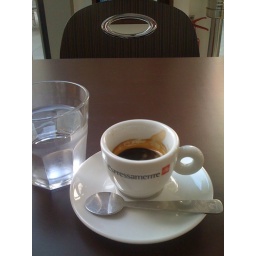
Overpriced but so worth it after many months of dirty water masquerading as coffee in Norway